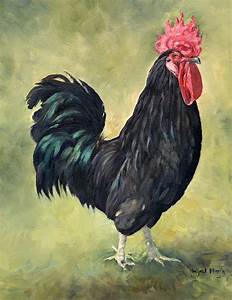
Label: gallina